Edegarike

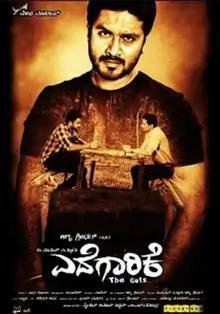
Film poster

Edegarike (transl. Guts) is a 2012 Indian Kannada crime drama film directed by Sumana Kittur. It is based on the novel of the same name written by Agni Shridhar and stars Aditya in the lead role, while Atul Kulkarni, Achyuth Kumar, Srujan Lokesh, Dharma and Aakanksha Mansukhani play supporting roles.